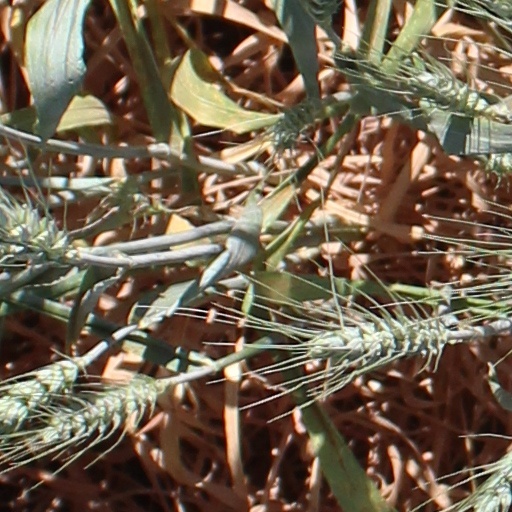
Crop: wheat